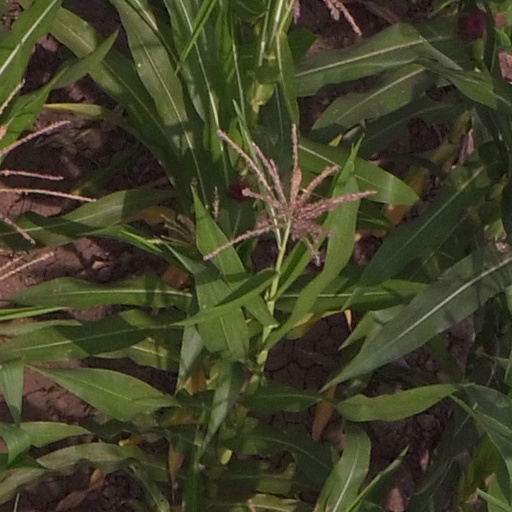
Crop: maize; corn